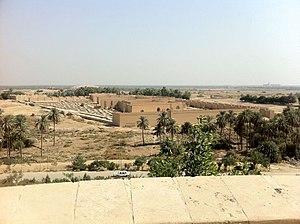
Babylone était une ville antique de Mésopotamie. C'est aujourd'hui un site archéologique majeur qui prend la forme d'un champ de ruines incluant des reconstructions partielles dans un but politique ou touristique. Elle est située sur l'Euphrate dans ce qui est aujourd'hui l'Irak, à environ 100 km au sud de l'actuelle Bagdad, près de la ville moderne de Hilla.